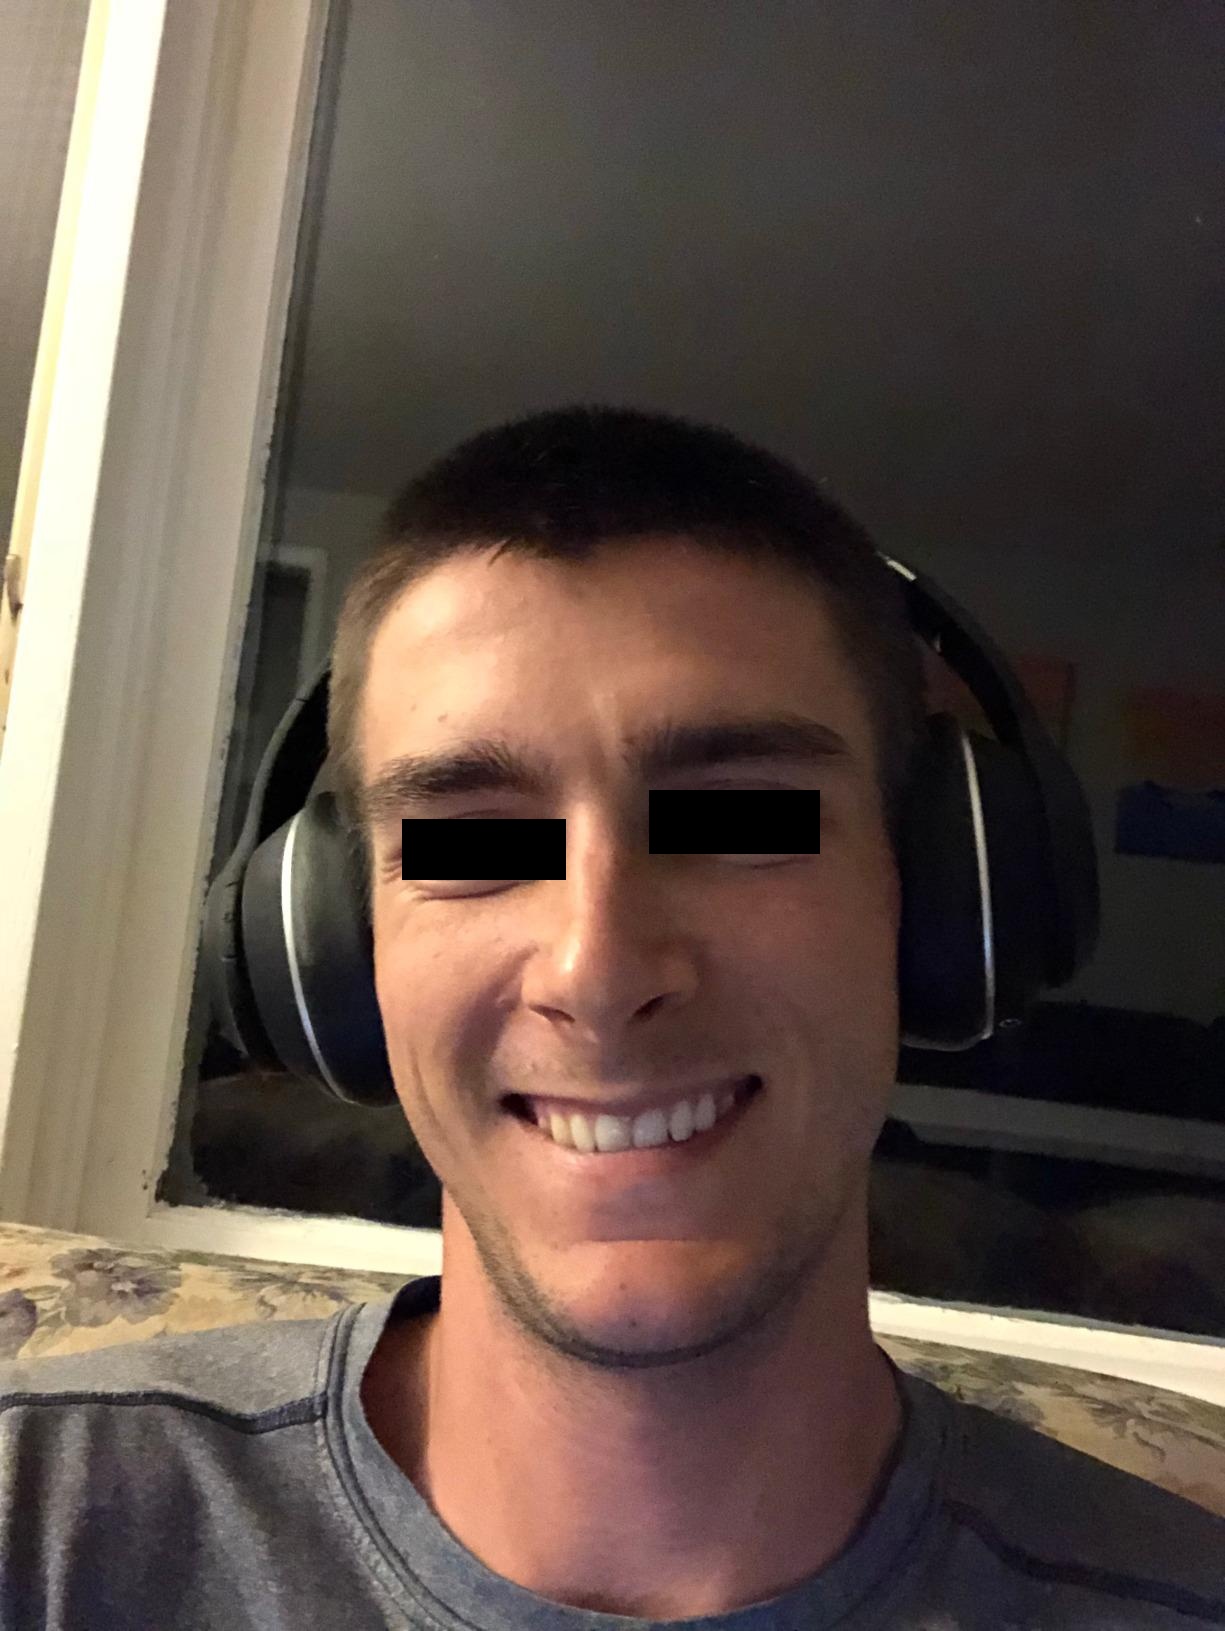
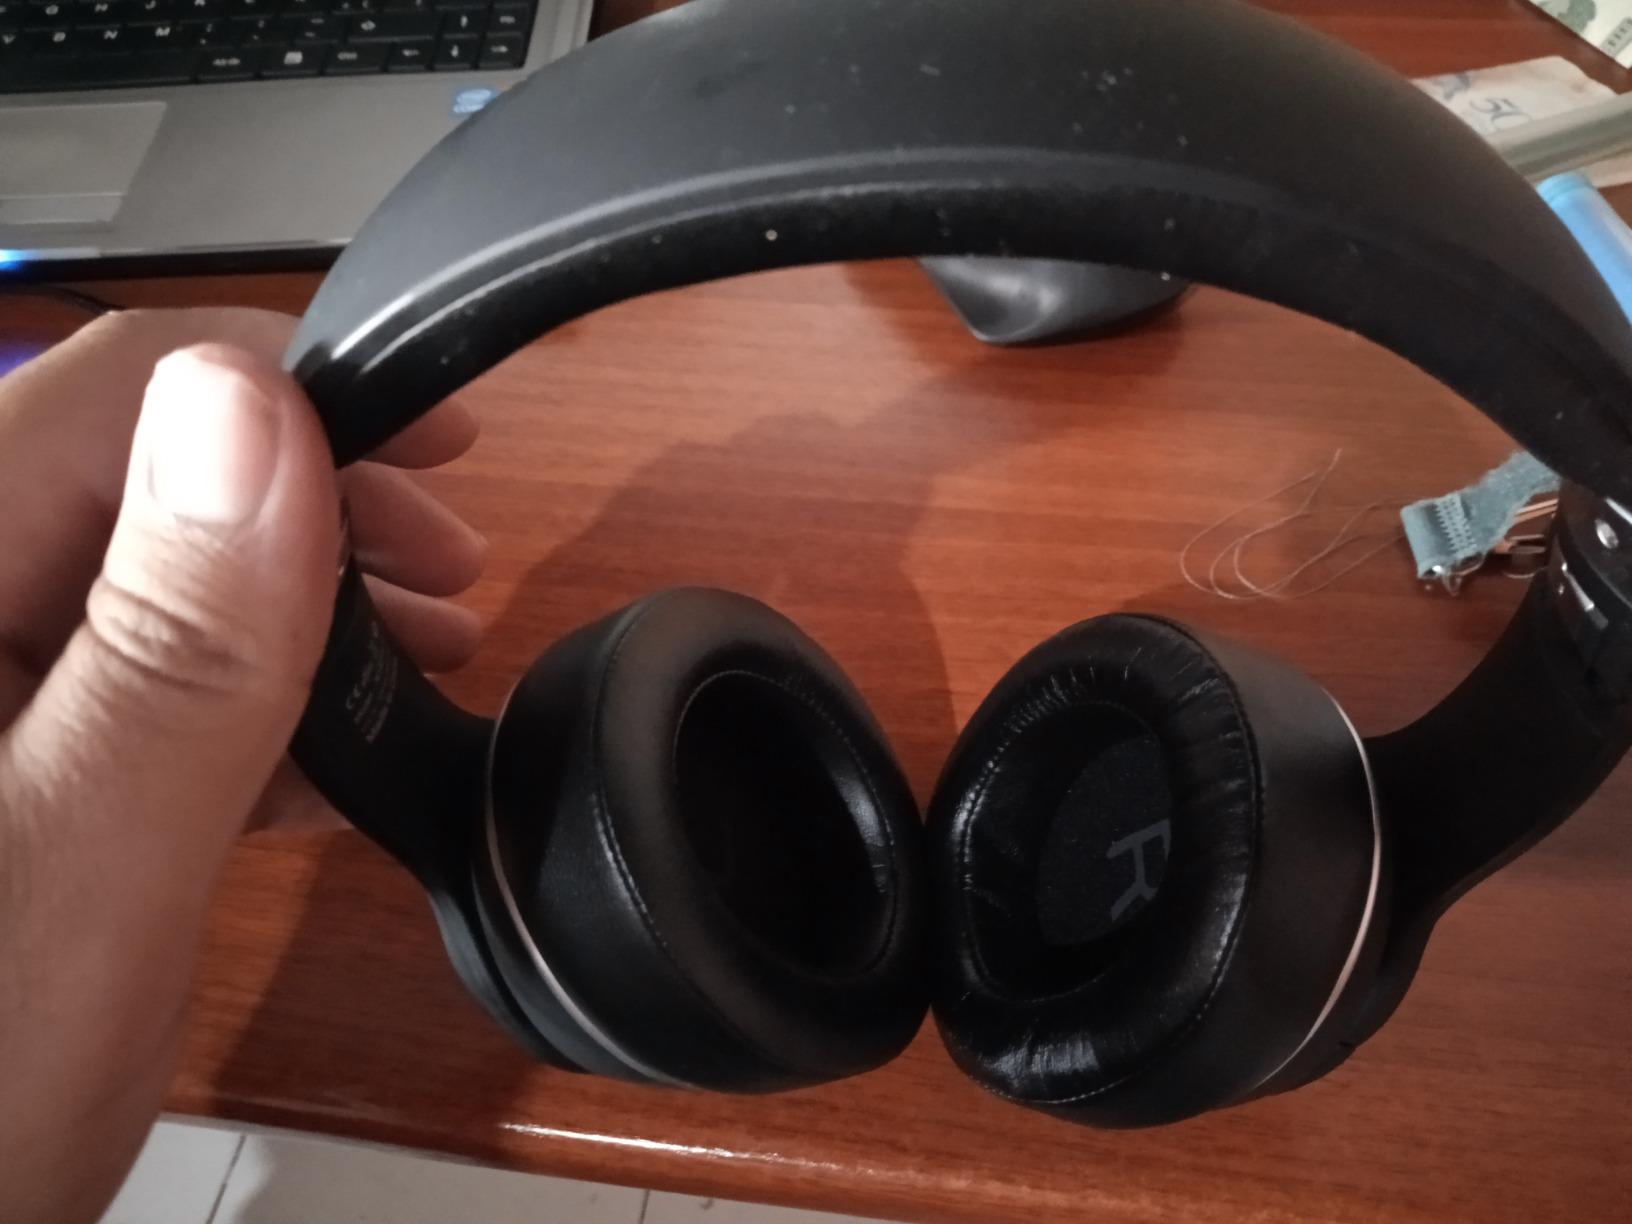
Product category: headphones
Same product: yes